Dong Son drum

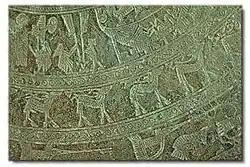
Image on the Ngọc Lũ bronze drum's surface, Vietnam

The patterns on drums bear a realistic style and show stilted houses, dancing people, people pounding rice, beating drums and sailing, together with animal and birds. The scenes depict daily life of ancient Việt and reflect the artistic talent and mind. The drums were used as musical instruments in festivals, such as prayers for rain, for good harvest and rituals, such as weddings and funerals, as well as command in army. They were also used as funerary objects and symbol of power of tribe leaders.